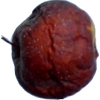
Label: apples